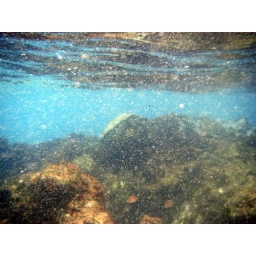
sea turtle just under breaking surf off the beach